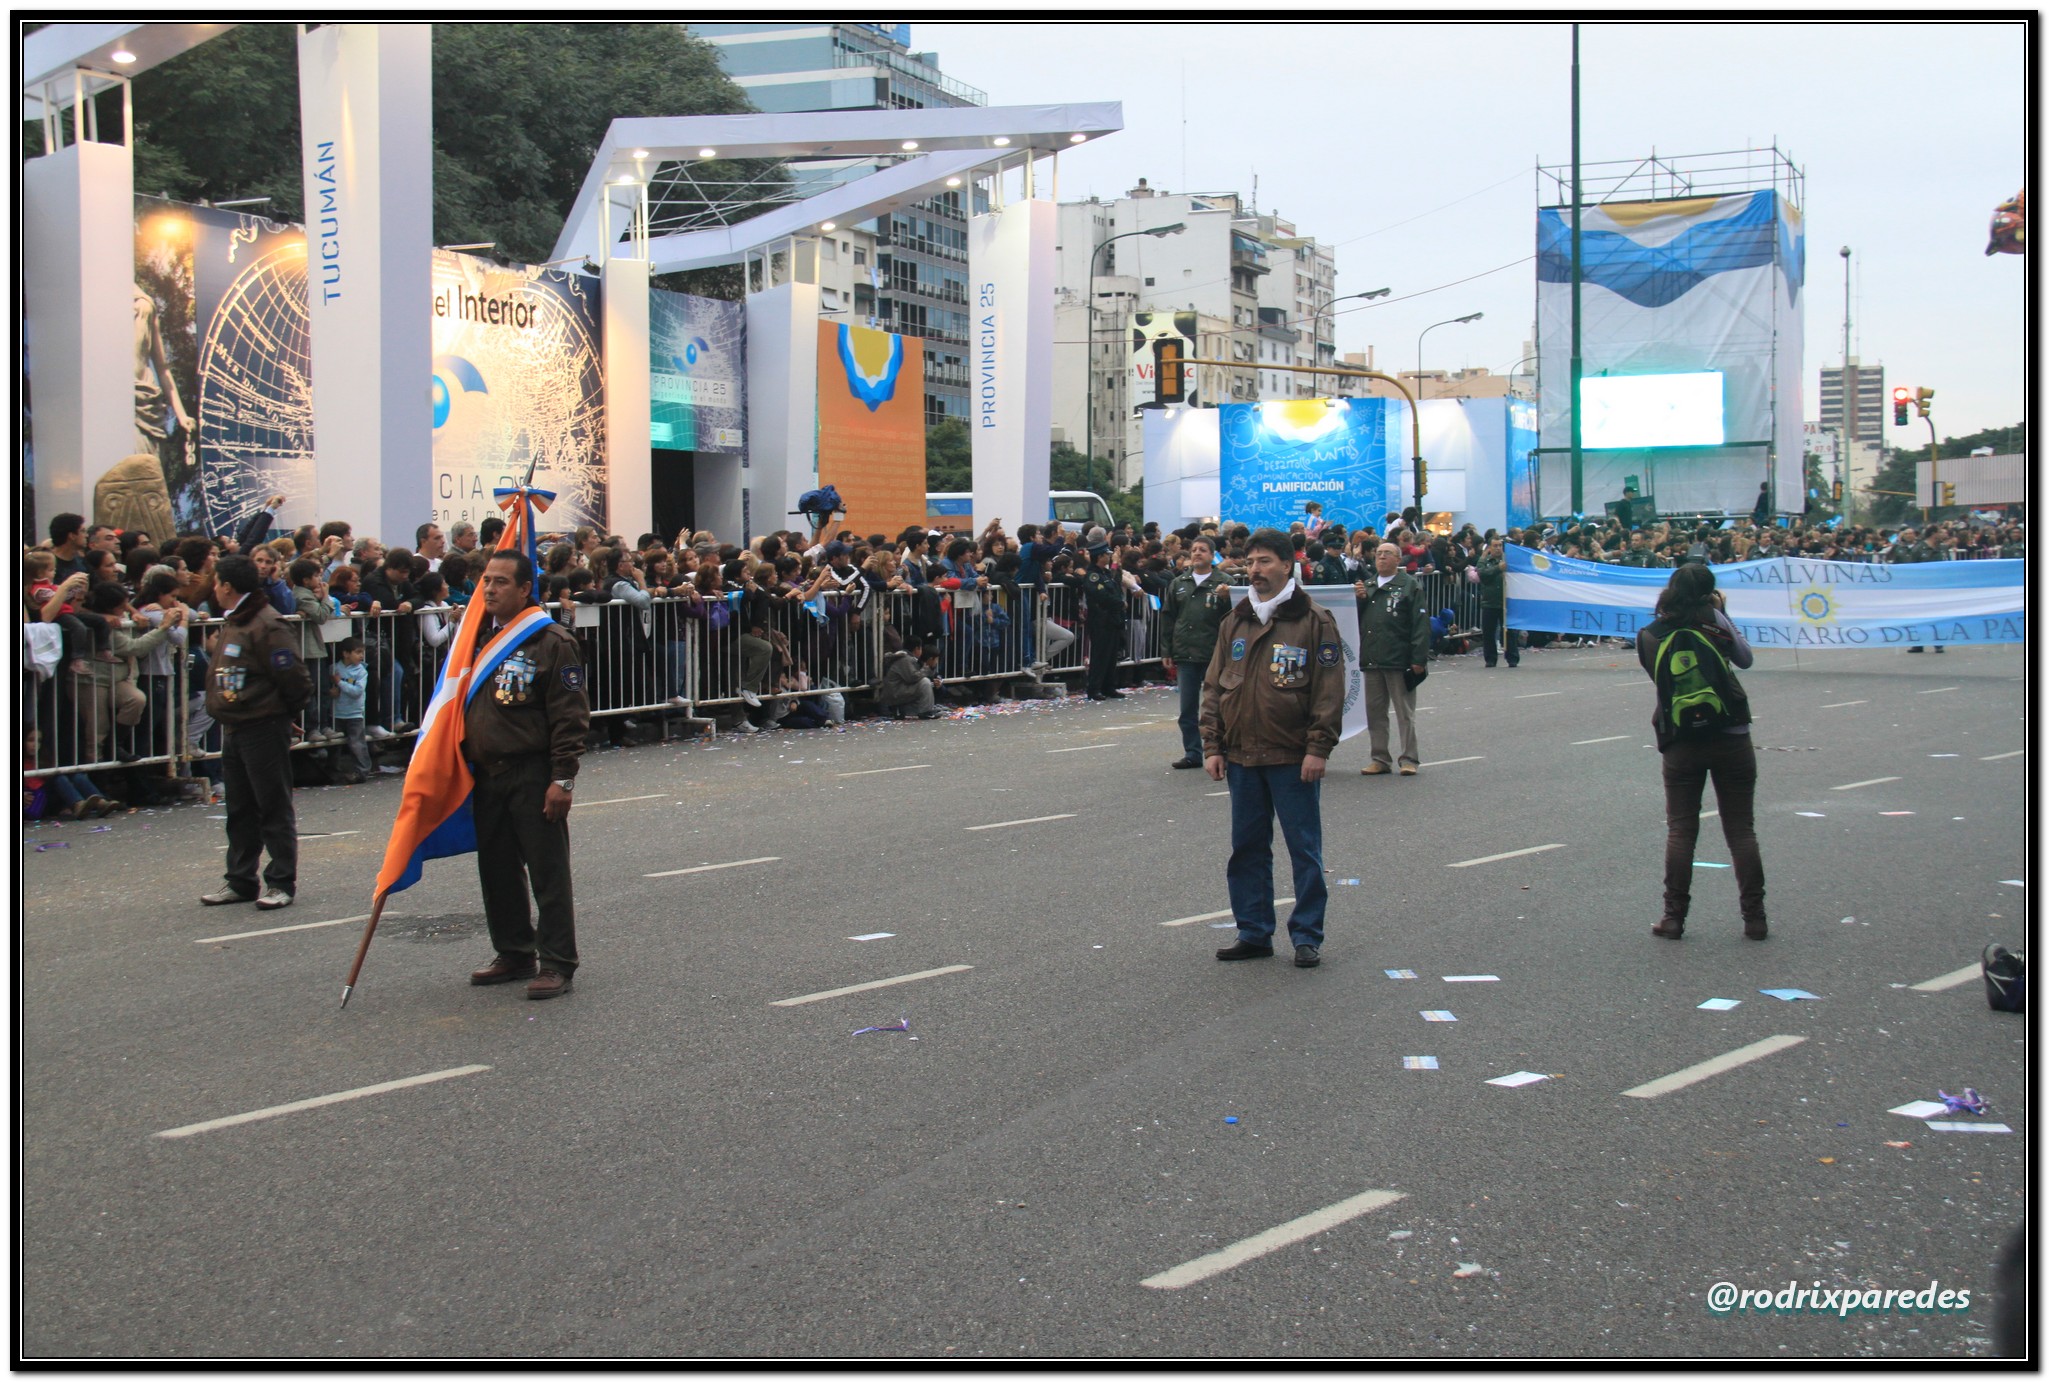
pedestrian, crowd, festival, argentina, militar, desfile, endurance, civico, 1810, 2505, bicentenario, 25052010